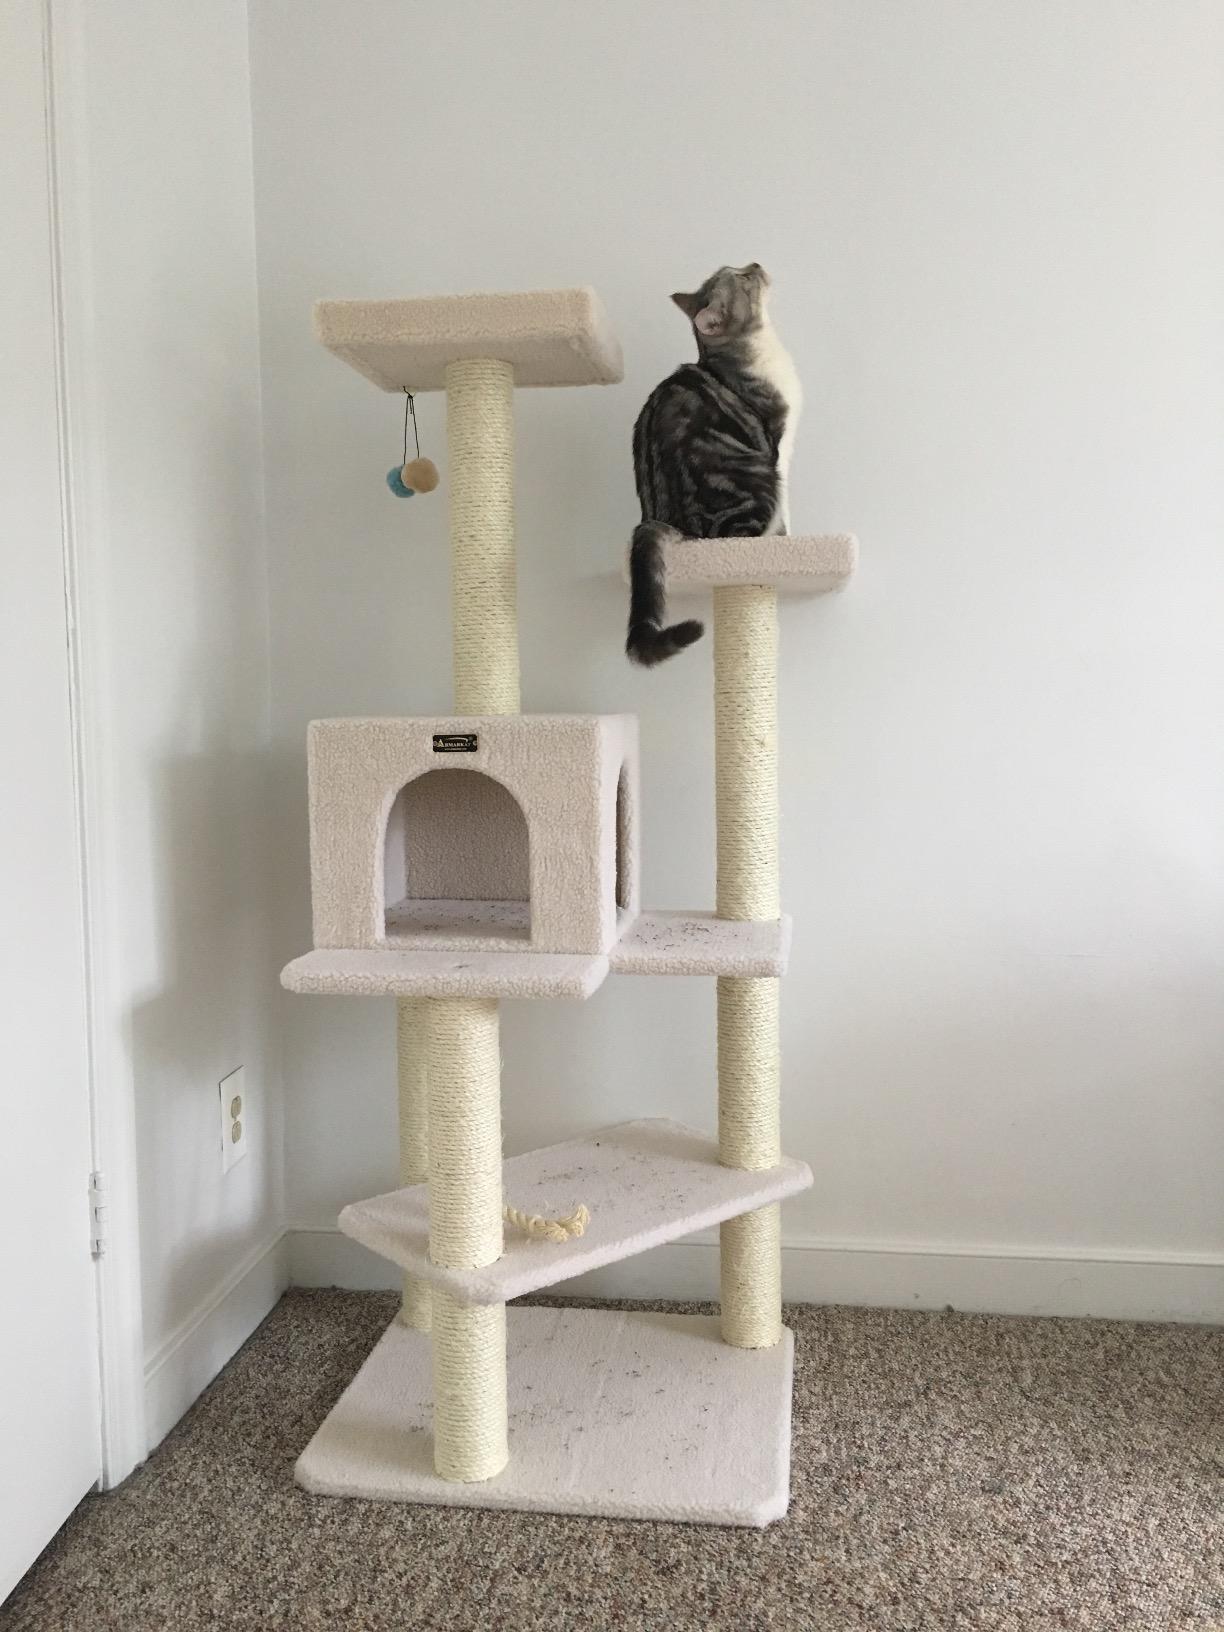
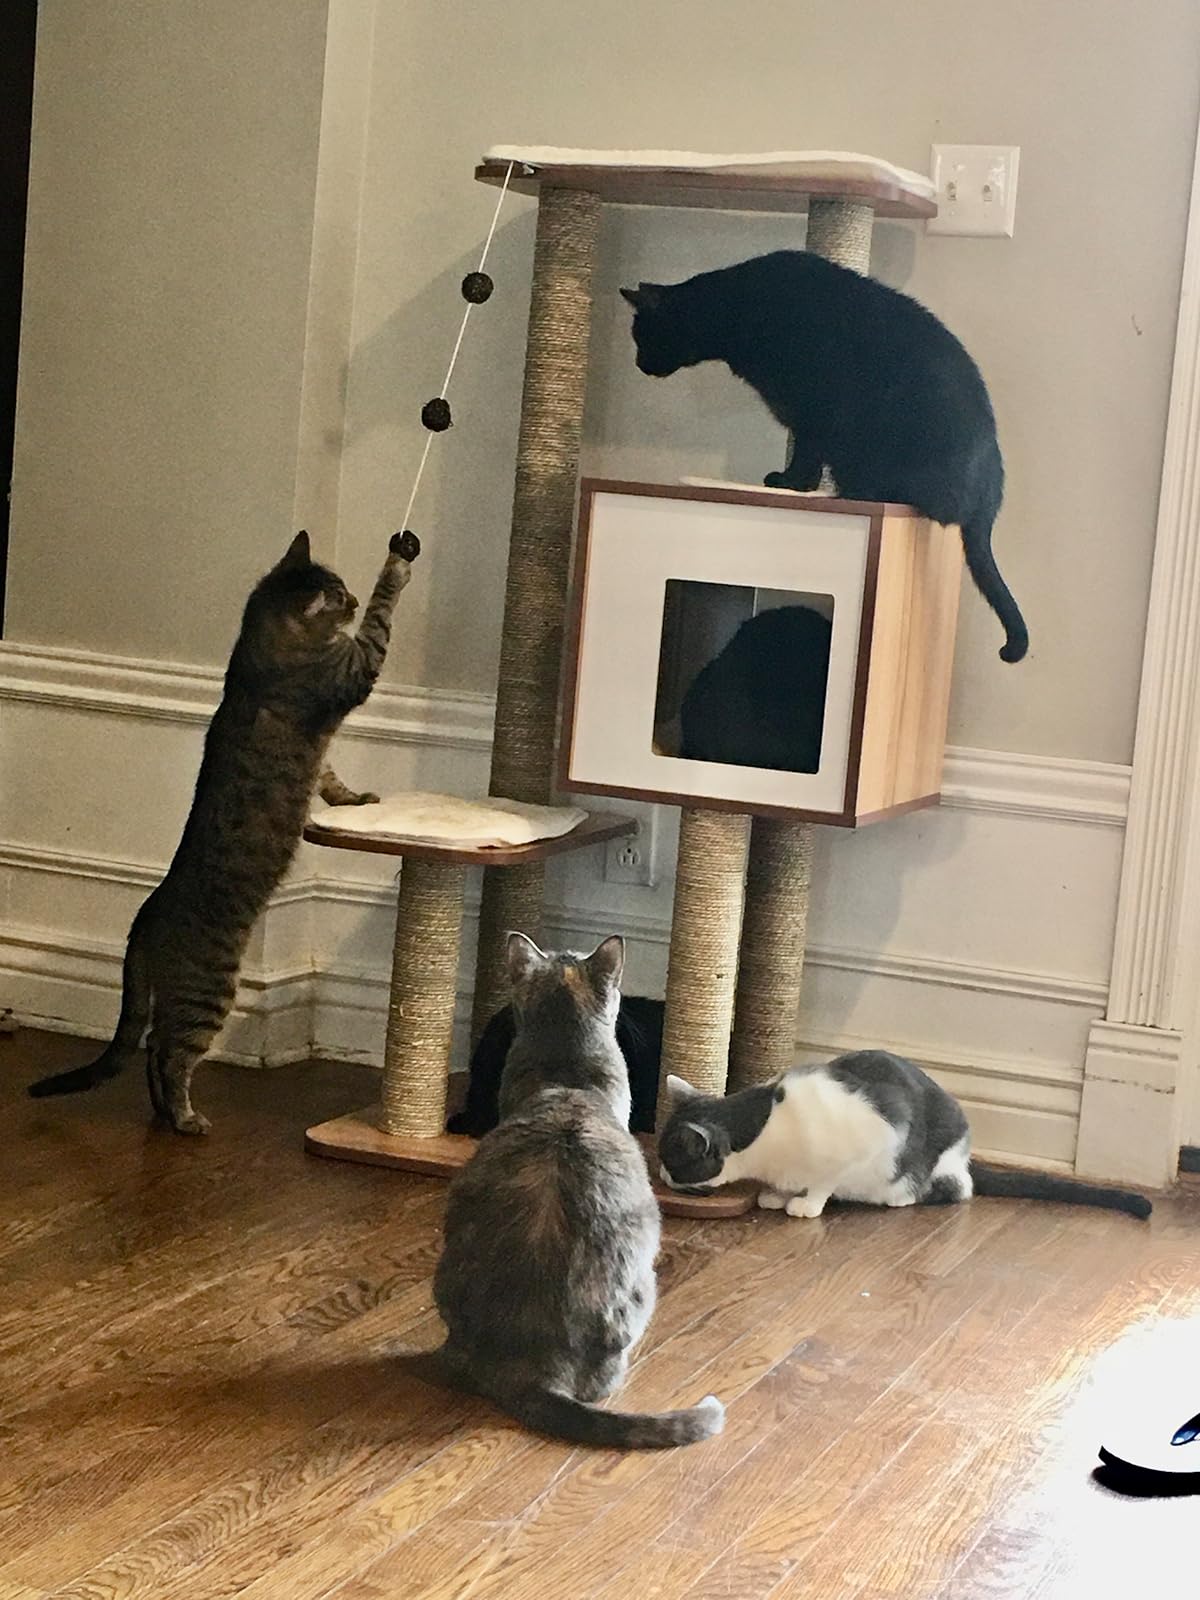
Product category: items_cat tree
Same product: no